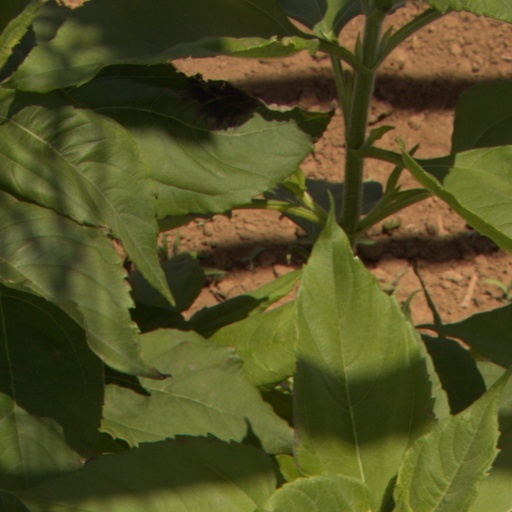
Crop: Jerusalem artichoke